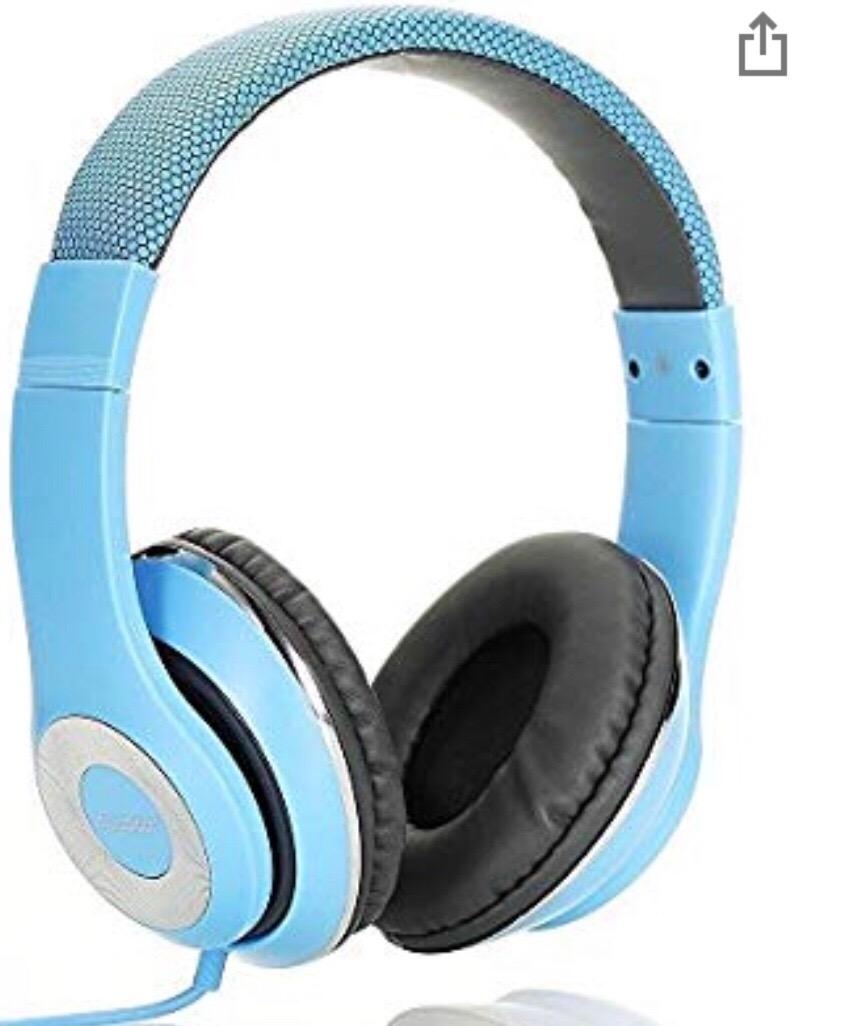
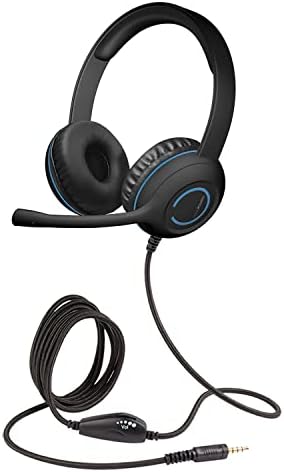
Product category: headphones
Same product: no